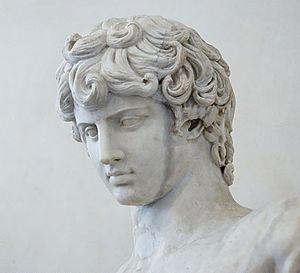
Antinous. Marbre de Carrare, restauration moderne d'après des portraits antiques d'Antinoüs. Le buste et une partie de la nuque semblent être antiques.